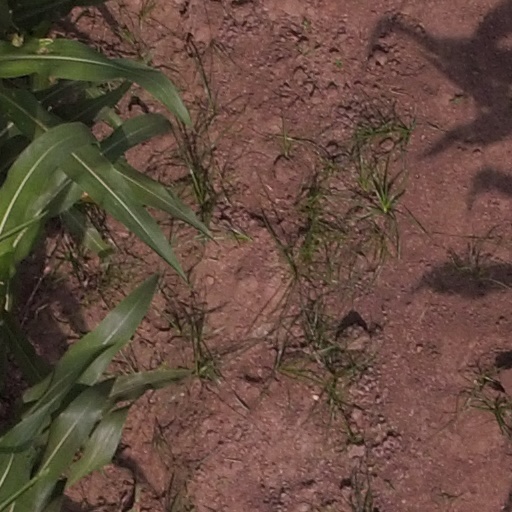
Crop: maize; corn